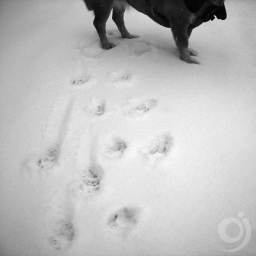
Oddly enough, there's beach sand under this snow.